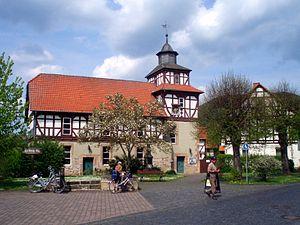
Altenburschla dans le nord de la Hesse dans la Werra-Meißner-Kreis, depuis la réforme territoriale en 1972 un quartier de la ville de Wanfried, est une station de renommée nationale. Le centre se compose de Altenburschla historique bien conservés maisons à colombages. La ville a reçu la médaille d'or et d'argent que les gagnants provinciaux et nationaux dans la compétition «Notre village est beau» dans les années 1959 à 1973.